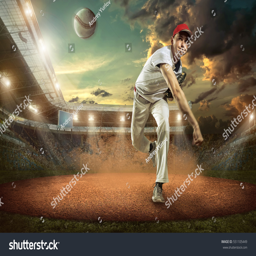
baseball players in action on the stadium .